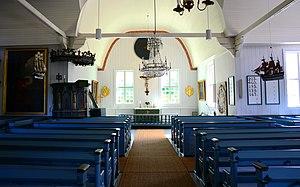
L'église de Dragsfjärd est une église en pierre située dans le village de Dragsfjärd à Kimitoön en Finlande.